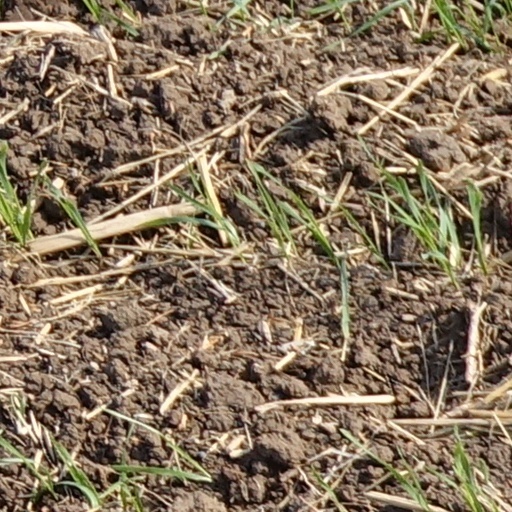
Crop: wheat